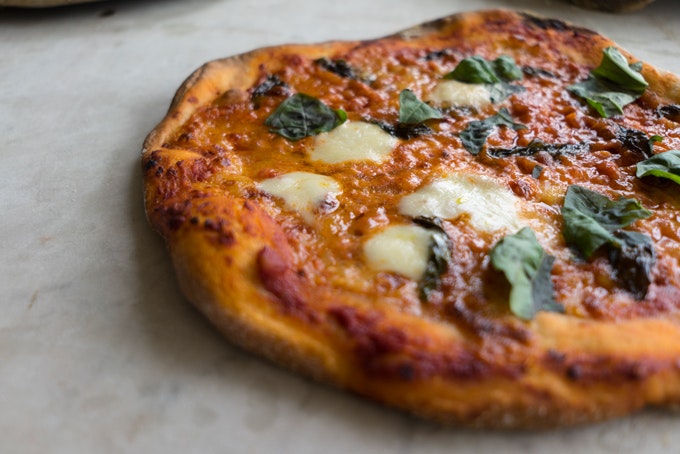
Dish: pizza